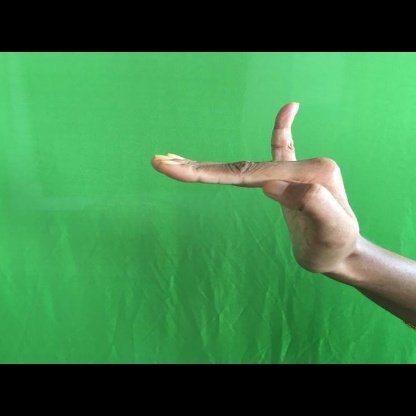
Mudra: Hamsapaksha